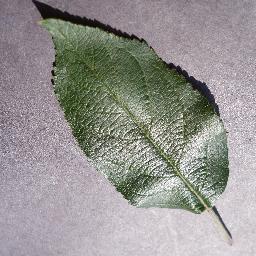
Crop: apple
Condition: healthy